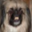
Label: dog